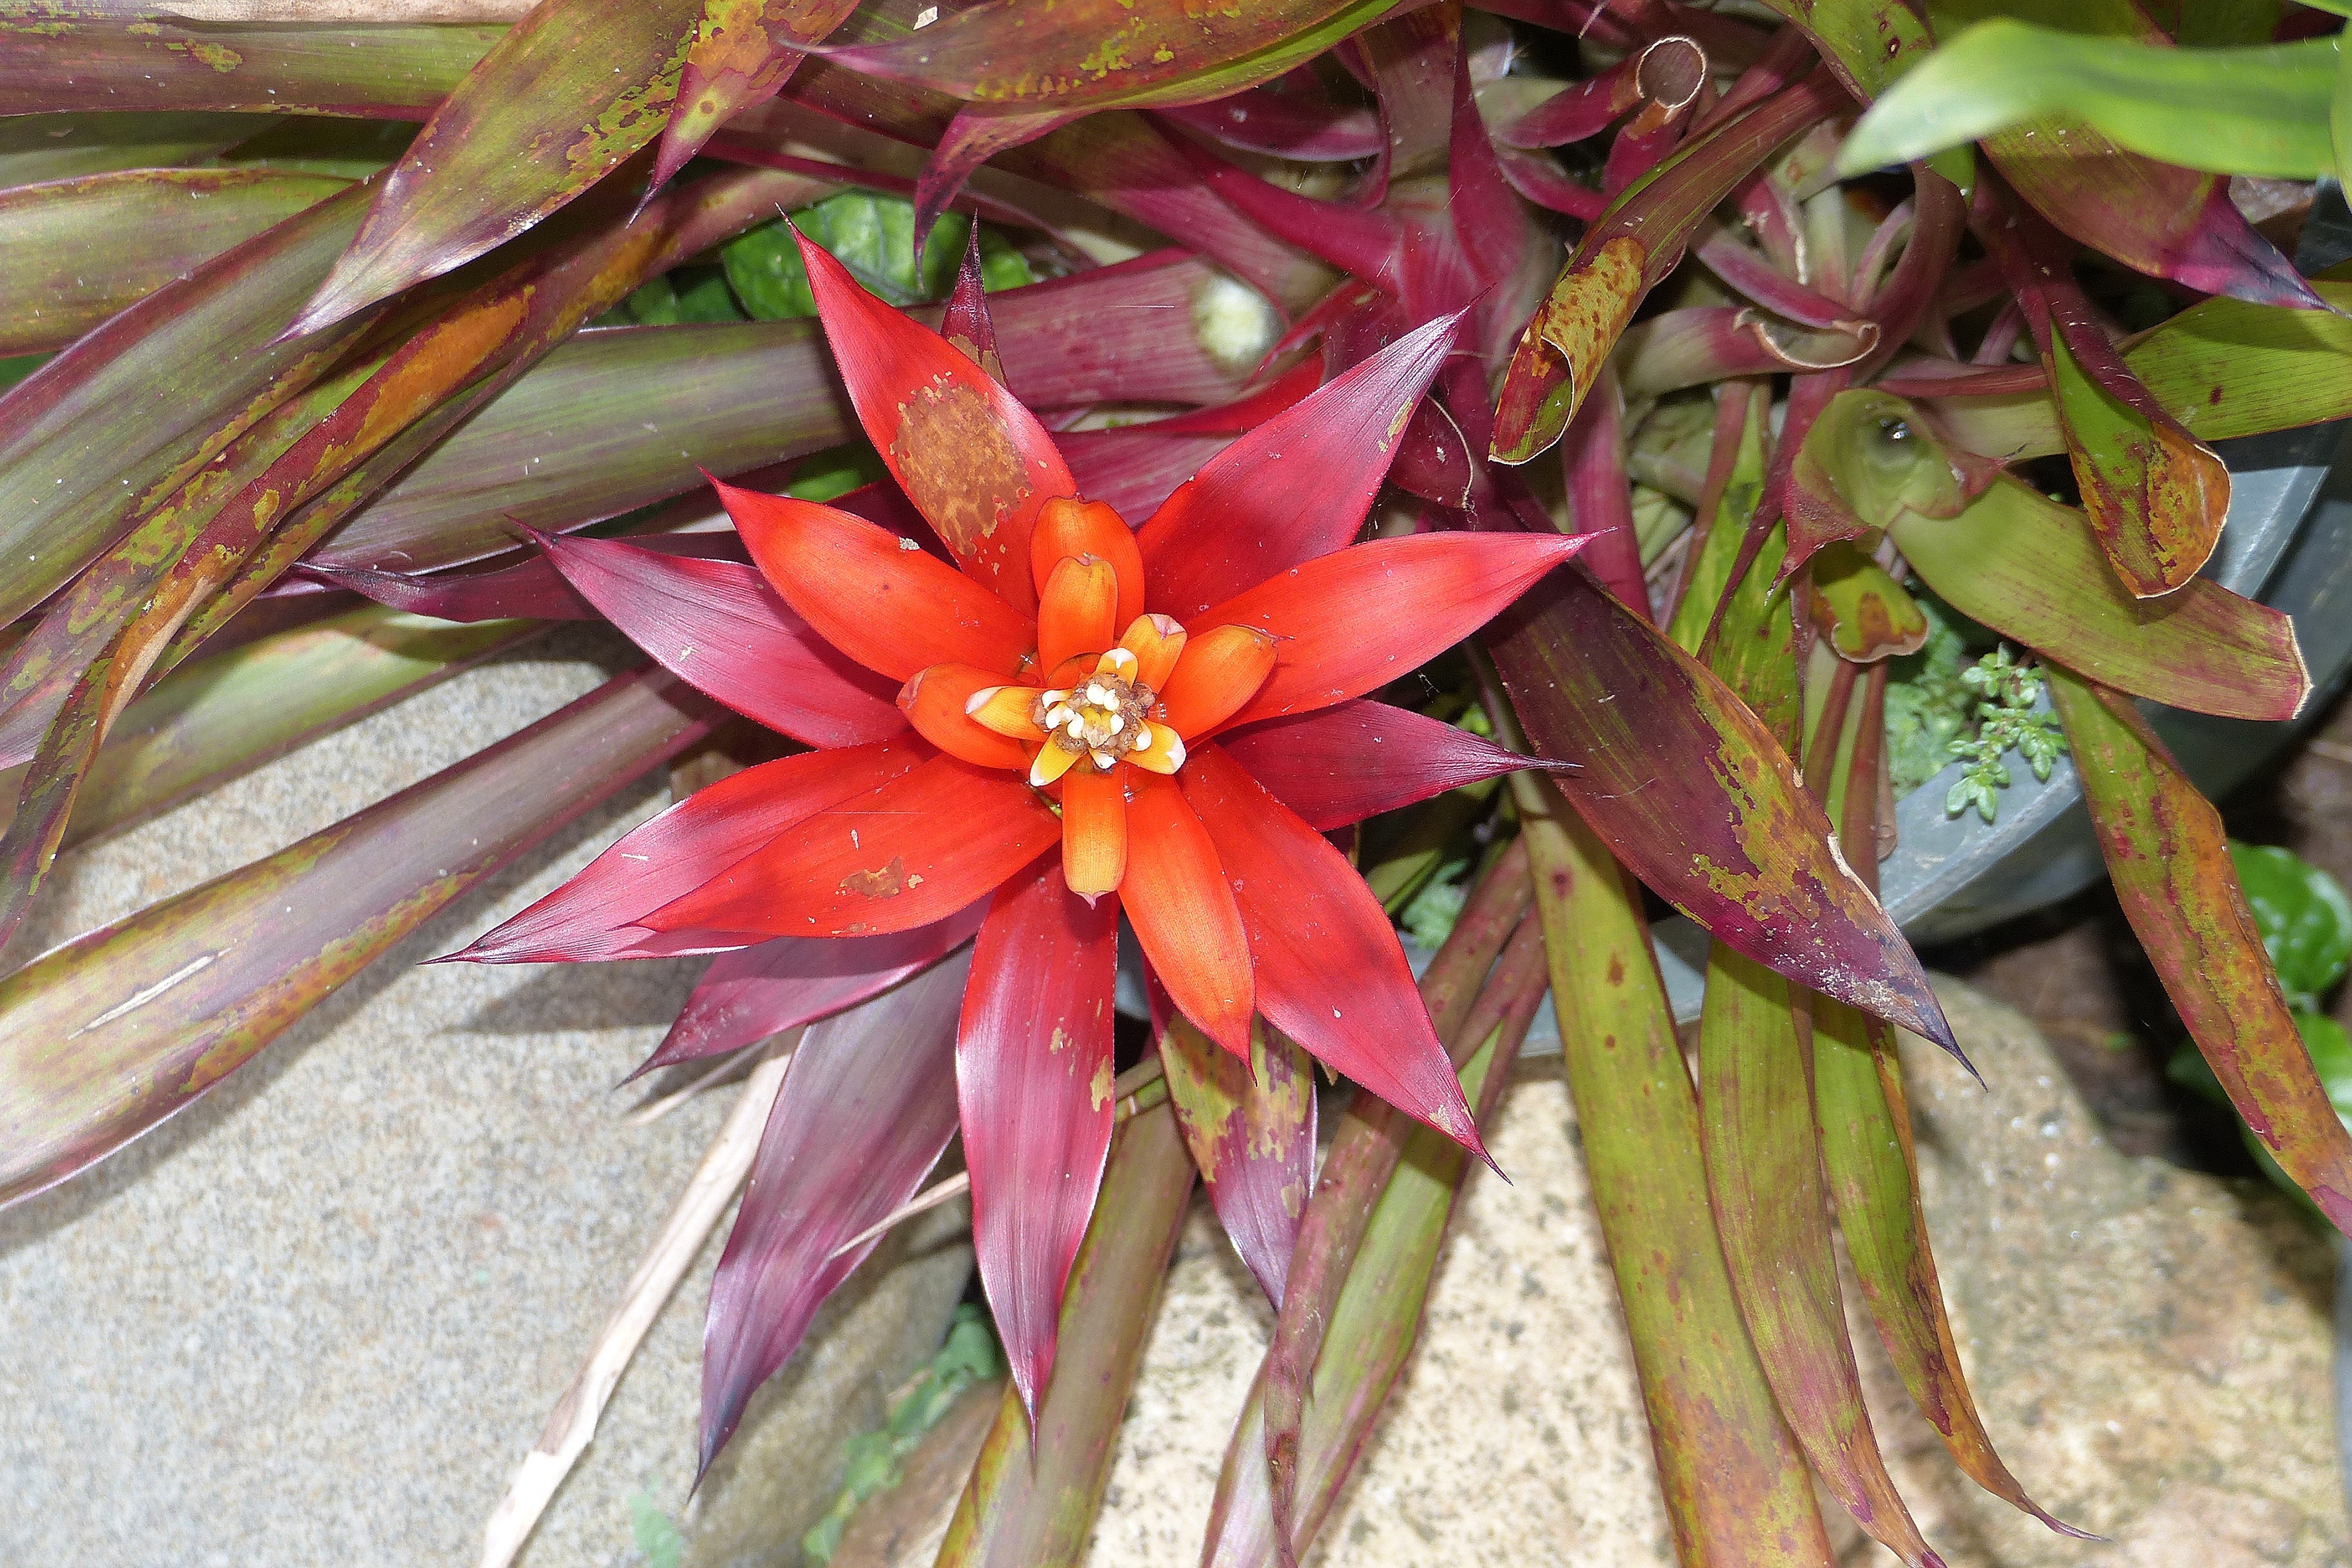
blossom, cactus, plant, leaf, flower, bloom, color, botany, colorful, flora, floristry, exotic flowers, flowering plant, south sea, land plant